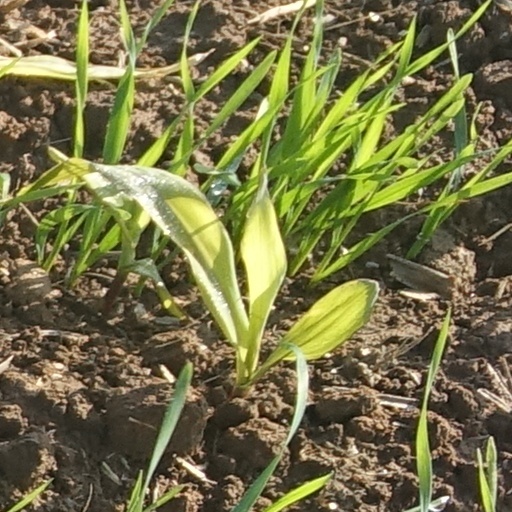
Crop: wheat